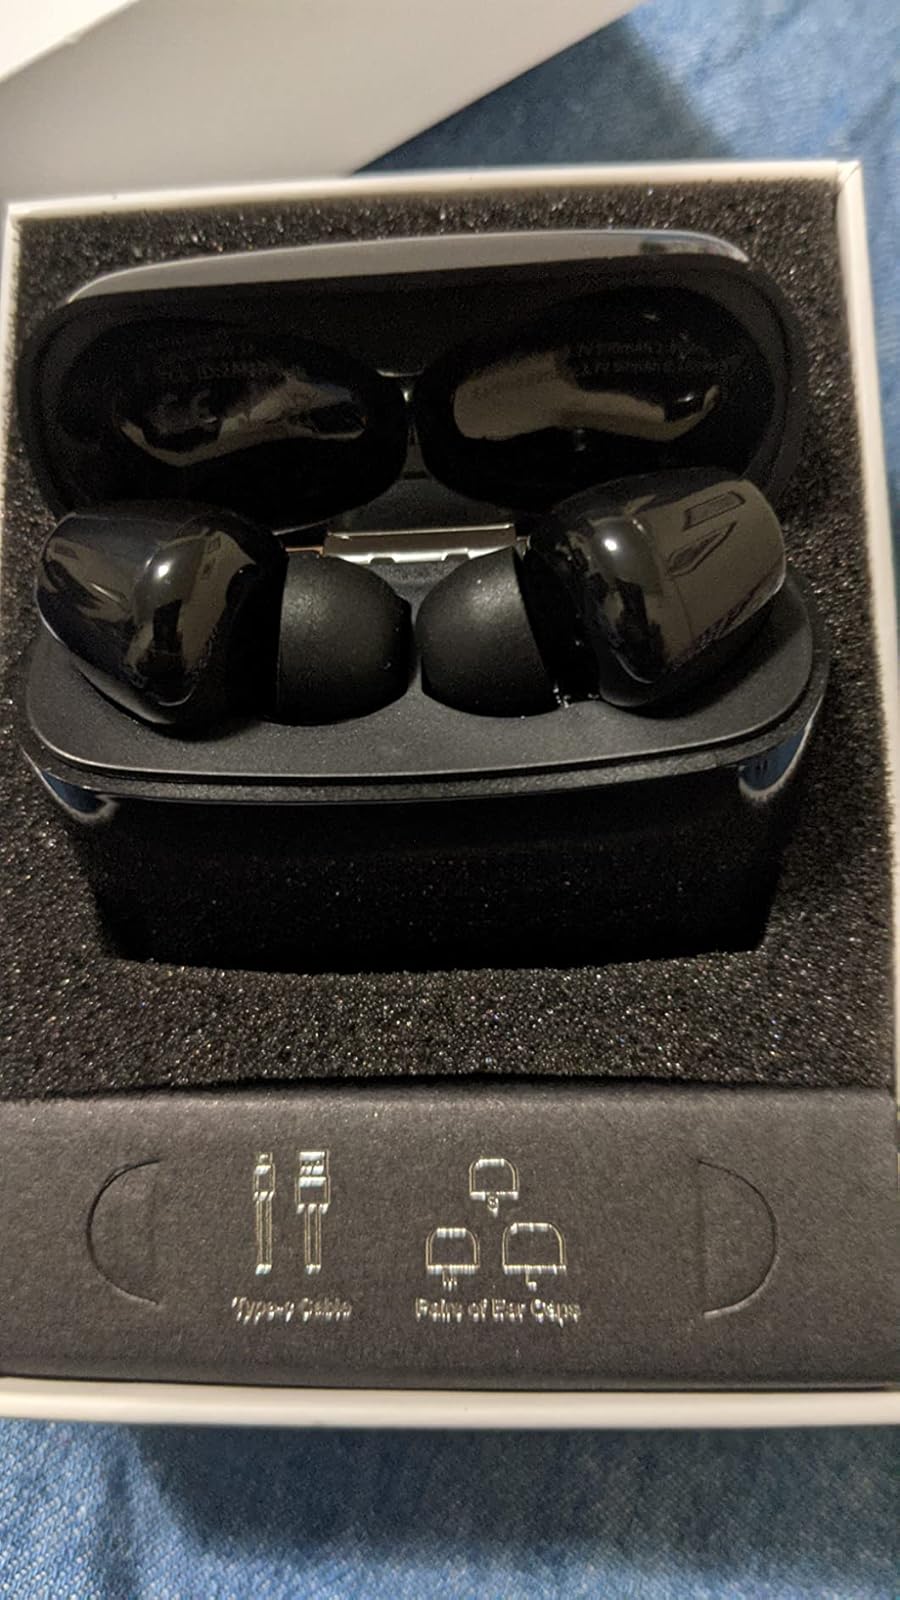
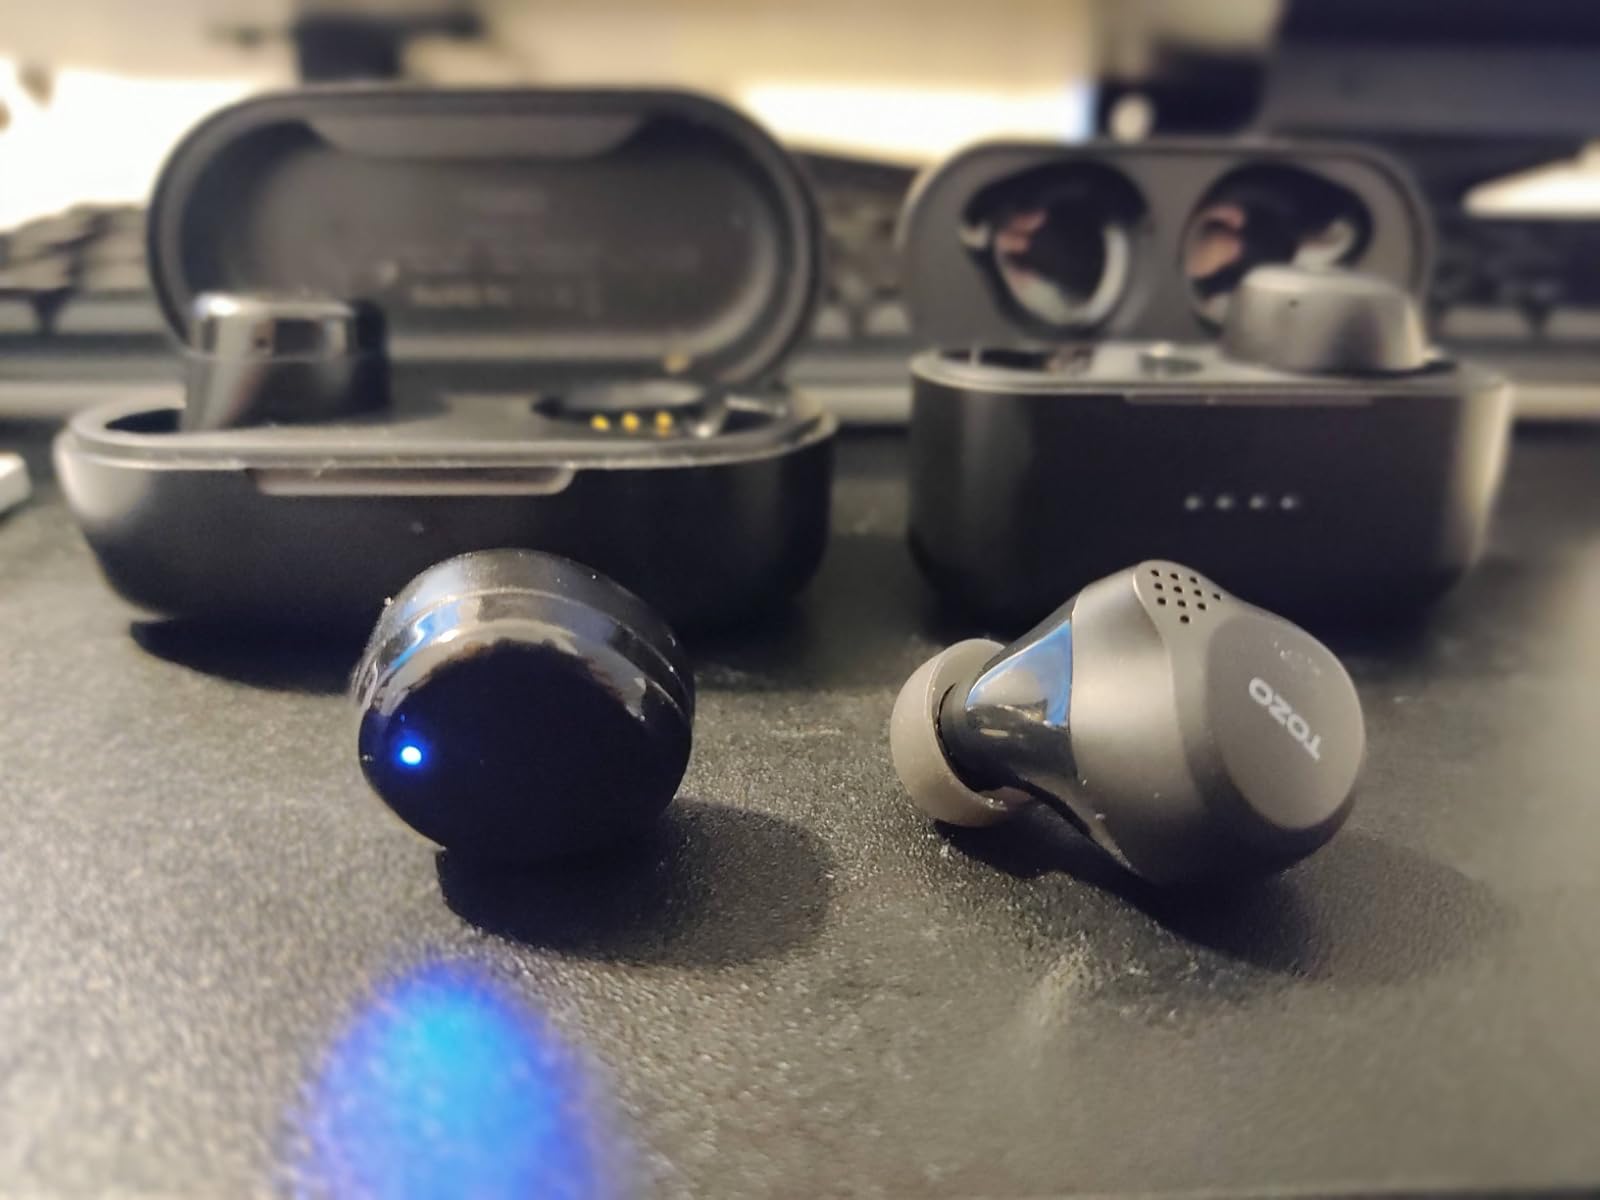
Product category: earbuds
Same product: no